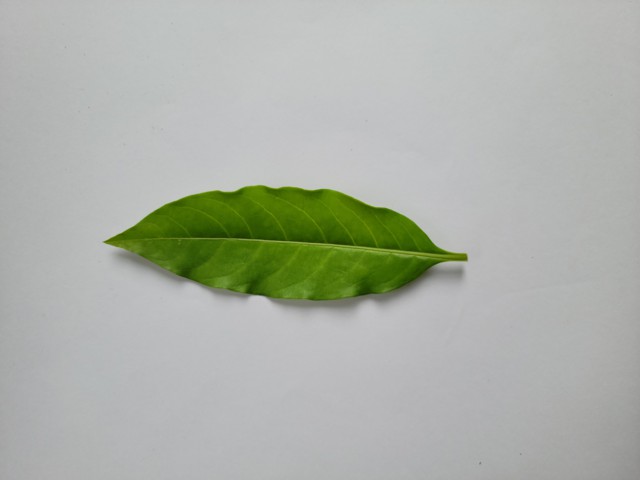
Plant: sarpagandha